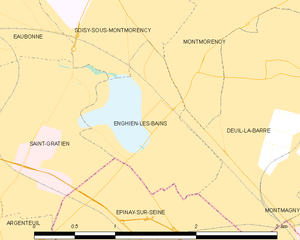
Carte des communes françaises Enghien-les-Bains